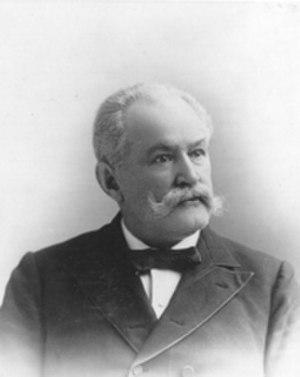
Depuis son admission à l'Union, le 29 janvier 1861, l'État du Kansas élit deux sénateurs, membres du Sénat fédéral.